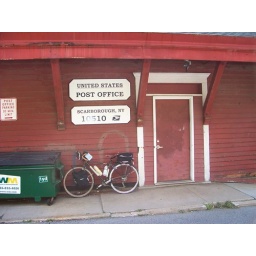
The post office and train station in Scarborough, NY.